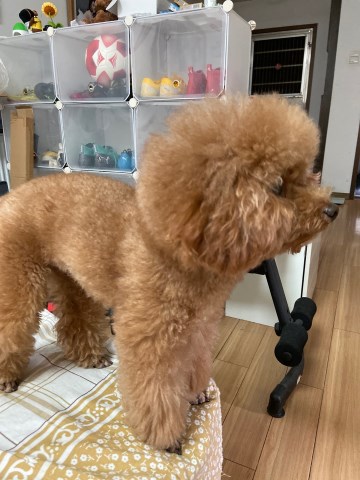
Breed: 2925-n000114-toy_poodle